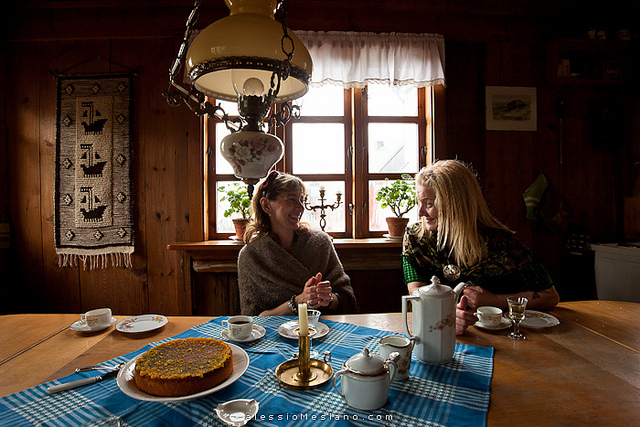
user: Given an image and a question. Answer the question in a short answer. Question: What are they drinking? Short Answer:
assistant: tea